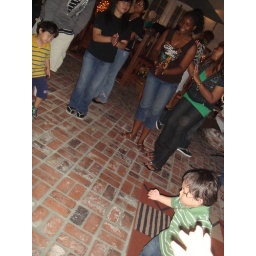
the boys taking over the dance floor